Frederick Sowrey

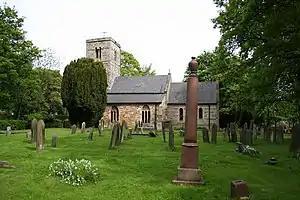
The Zeppelin L32 memorial shaft (right front) in Saint Giles’ Churchyard in Scartho.

Sowrey was posted to No. 39 (Home Defence) Squadron RFC on 17 June 1916; he was duly appointed a flying officer. It was during this assignment that he scored his first and most notable victory. On the evening of 23 September 1916, Sowrey launched from Sutton Farm at 2330 hours in a Royal Aircraft Factory BE.2c to patrol toward Joyce Green. Flying at 13,000 feet, he spotted Zeppelin LZ 74 (L 32) at about 0110 hours and closed with it. He fired three drums of incendiary ammunition into the belly of the gasbag before it exploded into flame. There were no survivors from the aircrew; most of the bodies recovered were charred and burned. The burning wreckage at Billericay drew enormous crowds.